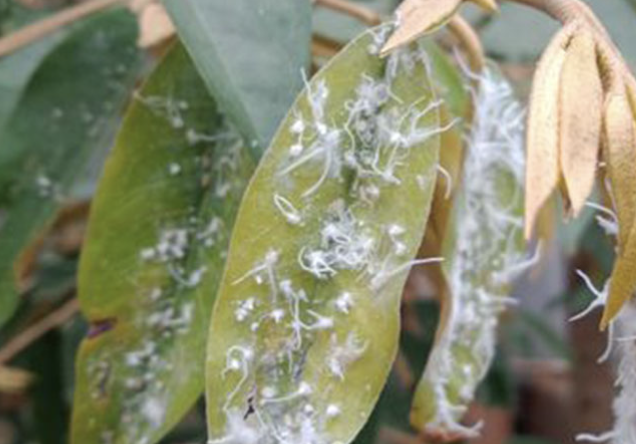
Label: mealybug_infestation